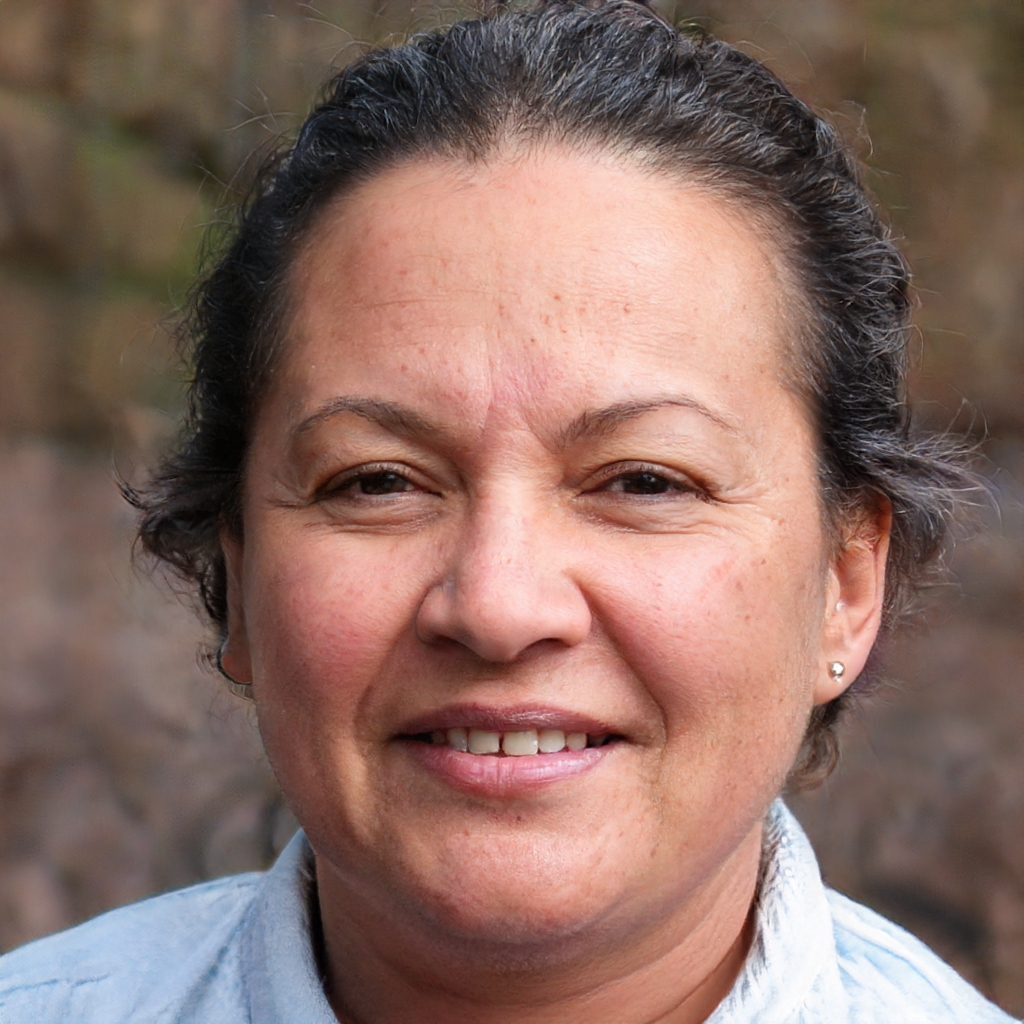
Gender: Female